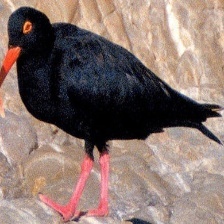
Species: AFRICAN OYSTER CATCHER
Scientific name: HAEMATOPUS MOQUINI
ImageNet parent category: oystercatcher